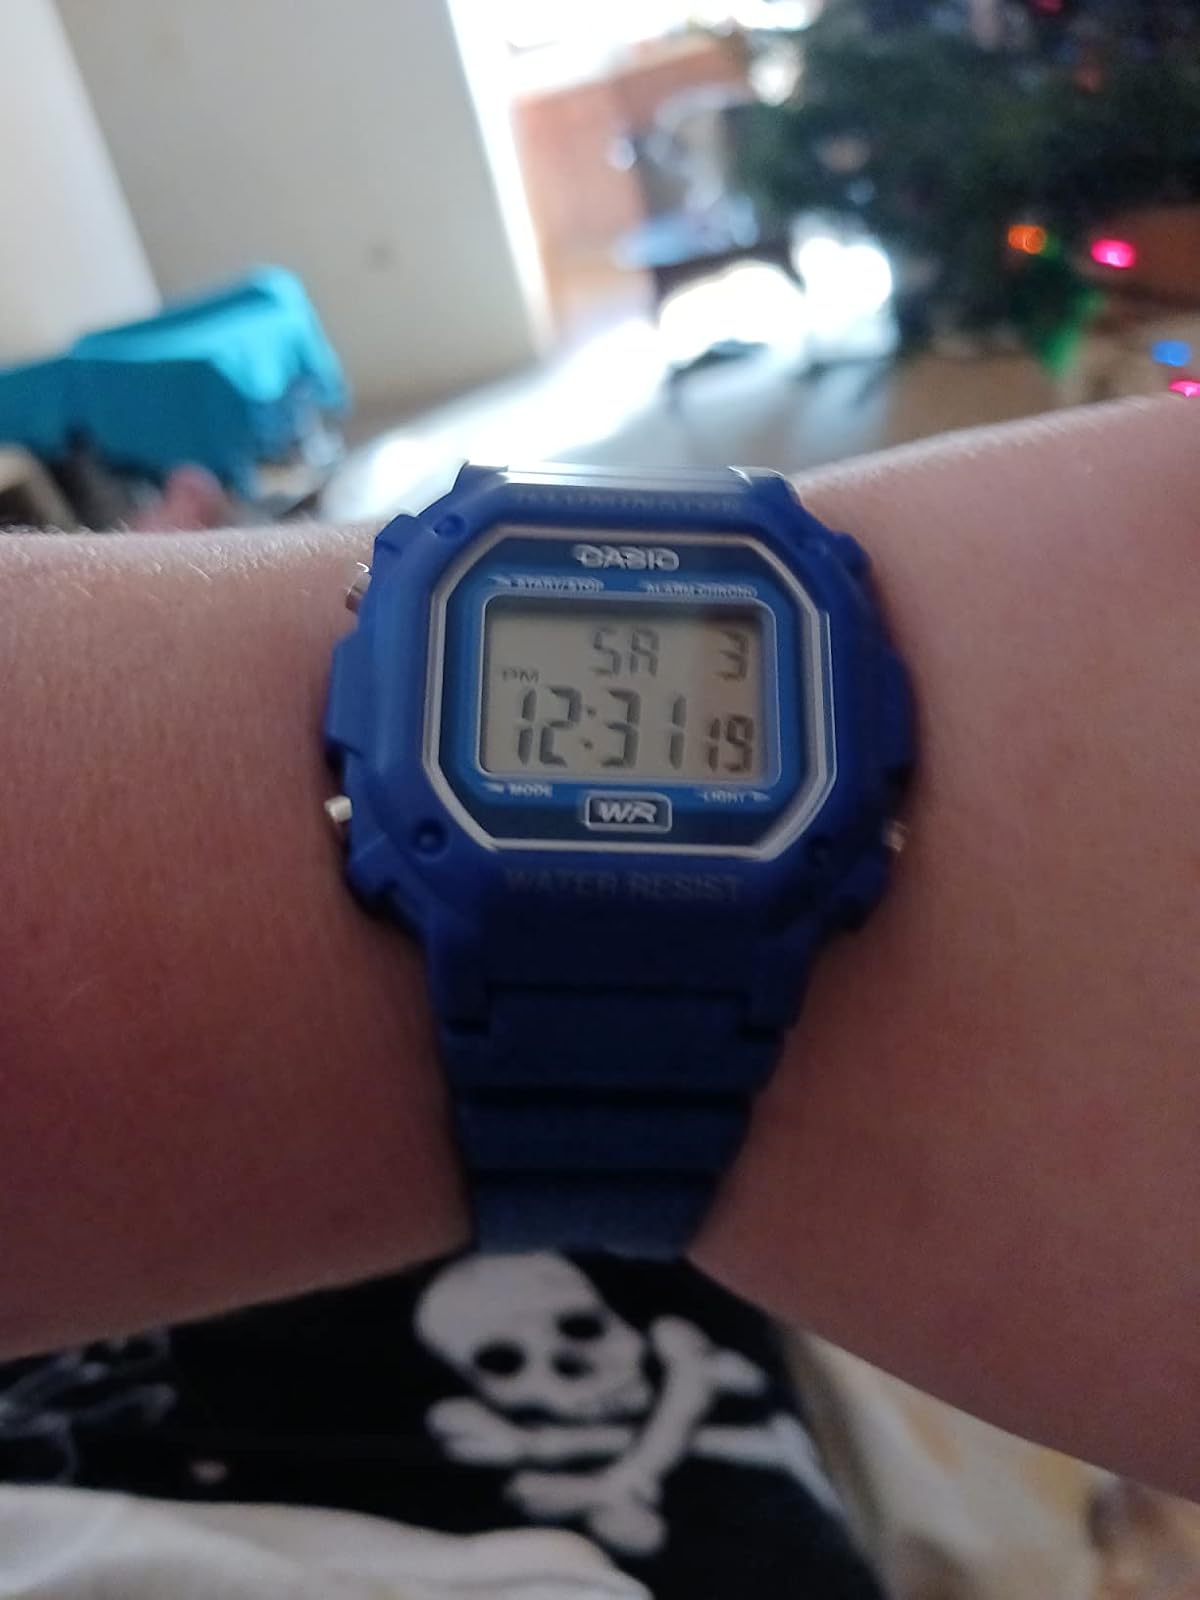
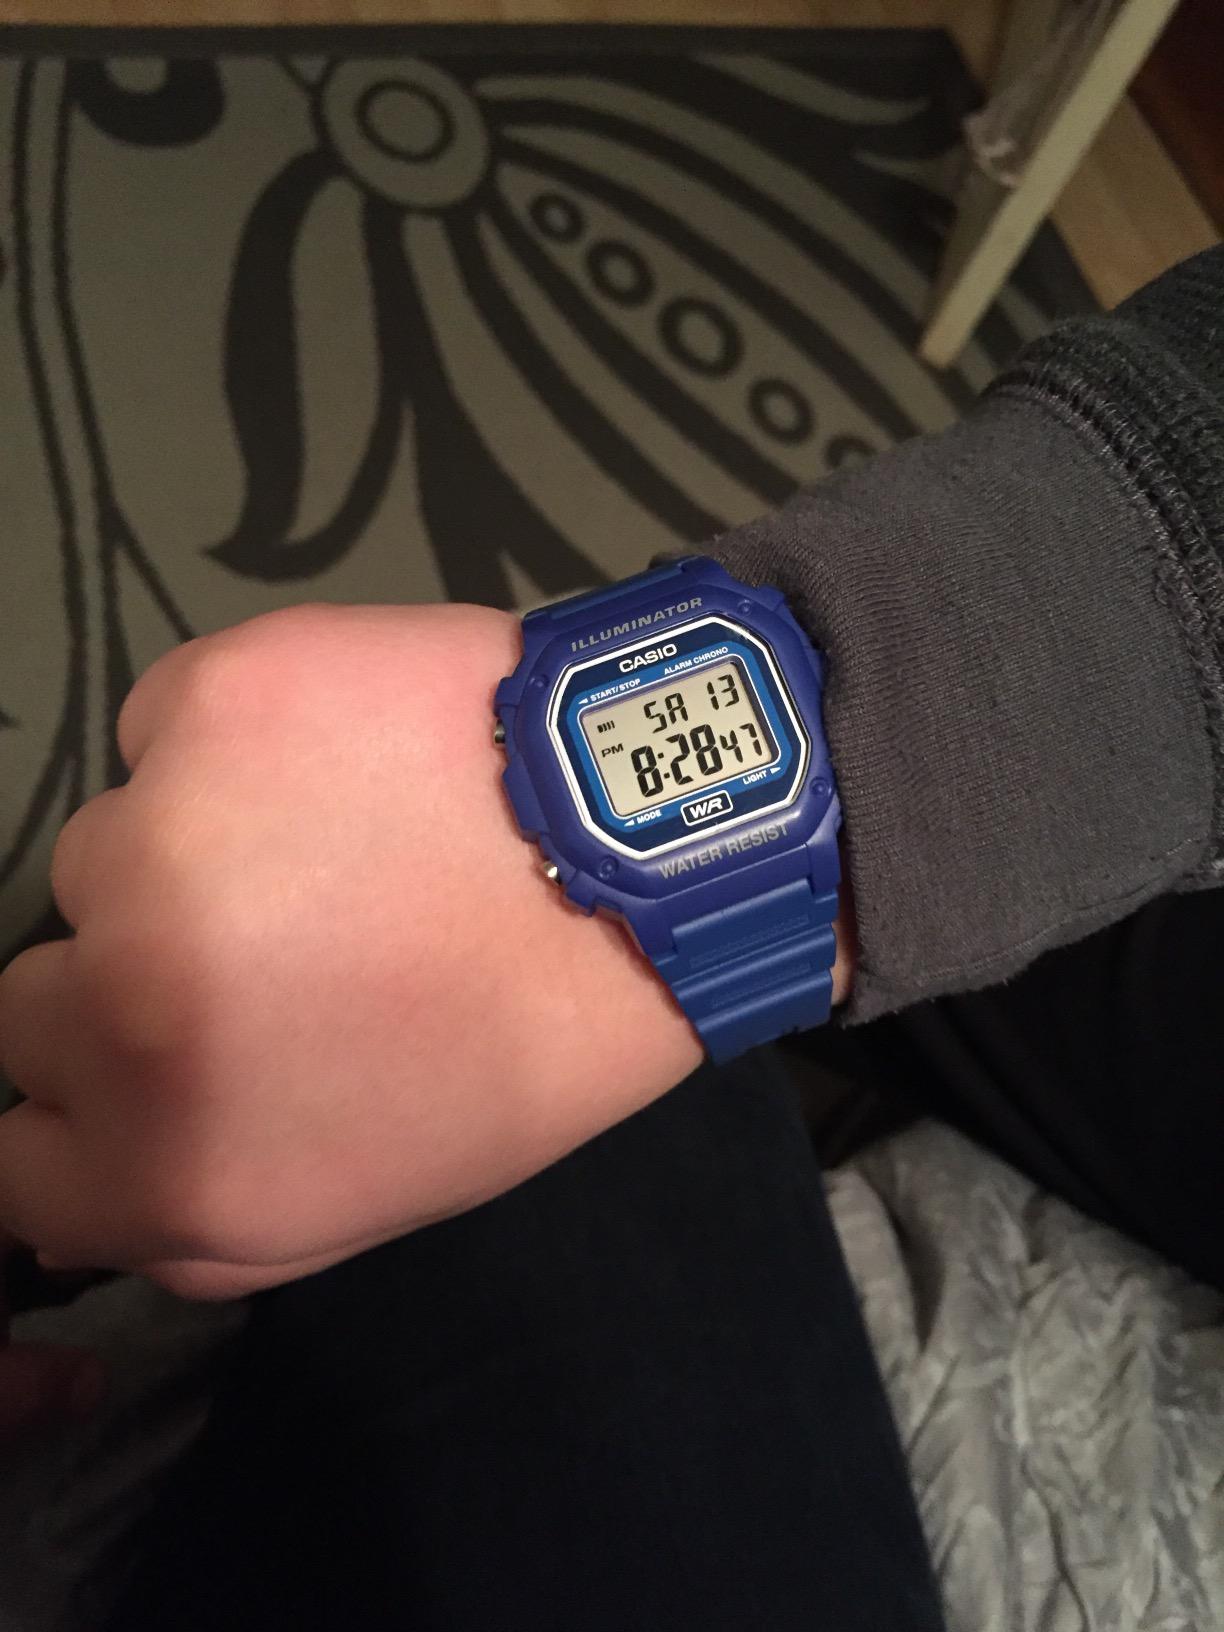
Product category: accessories_watch
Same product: yes